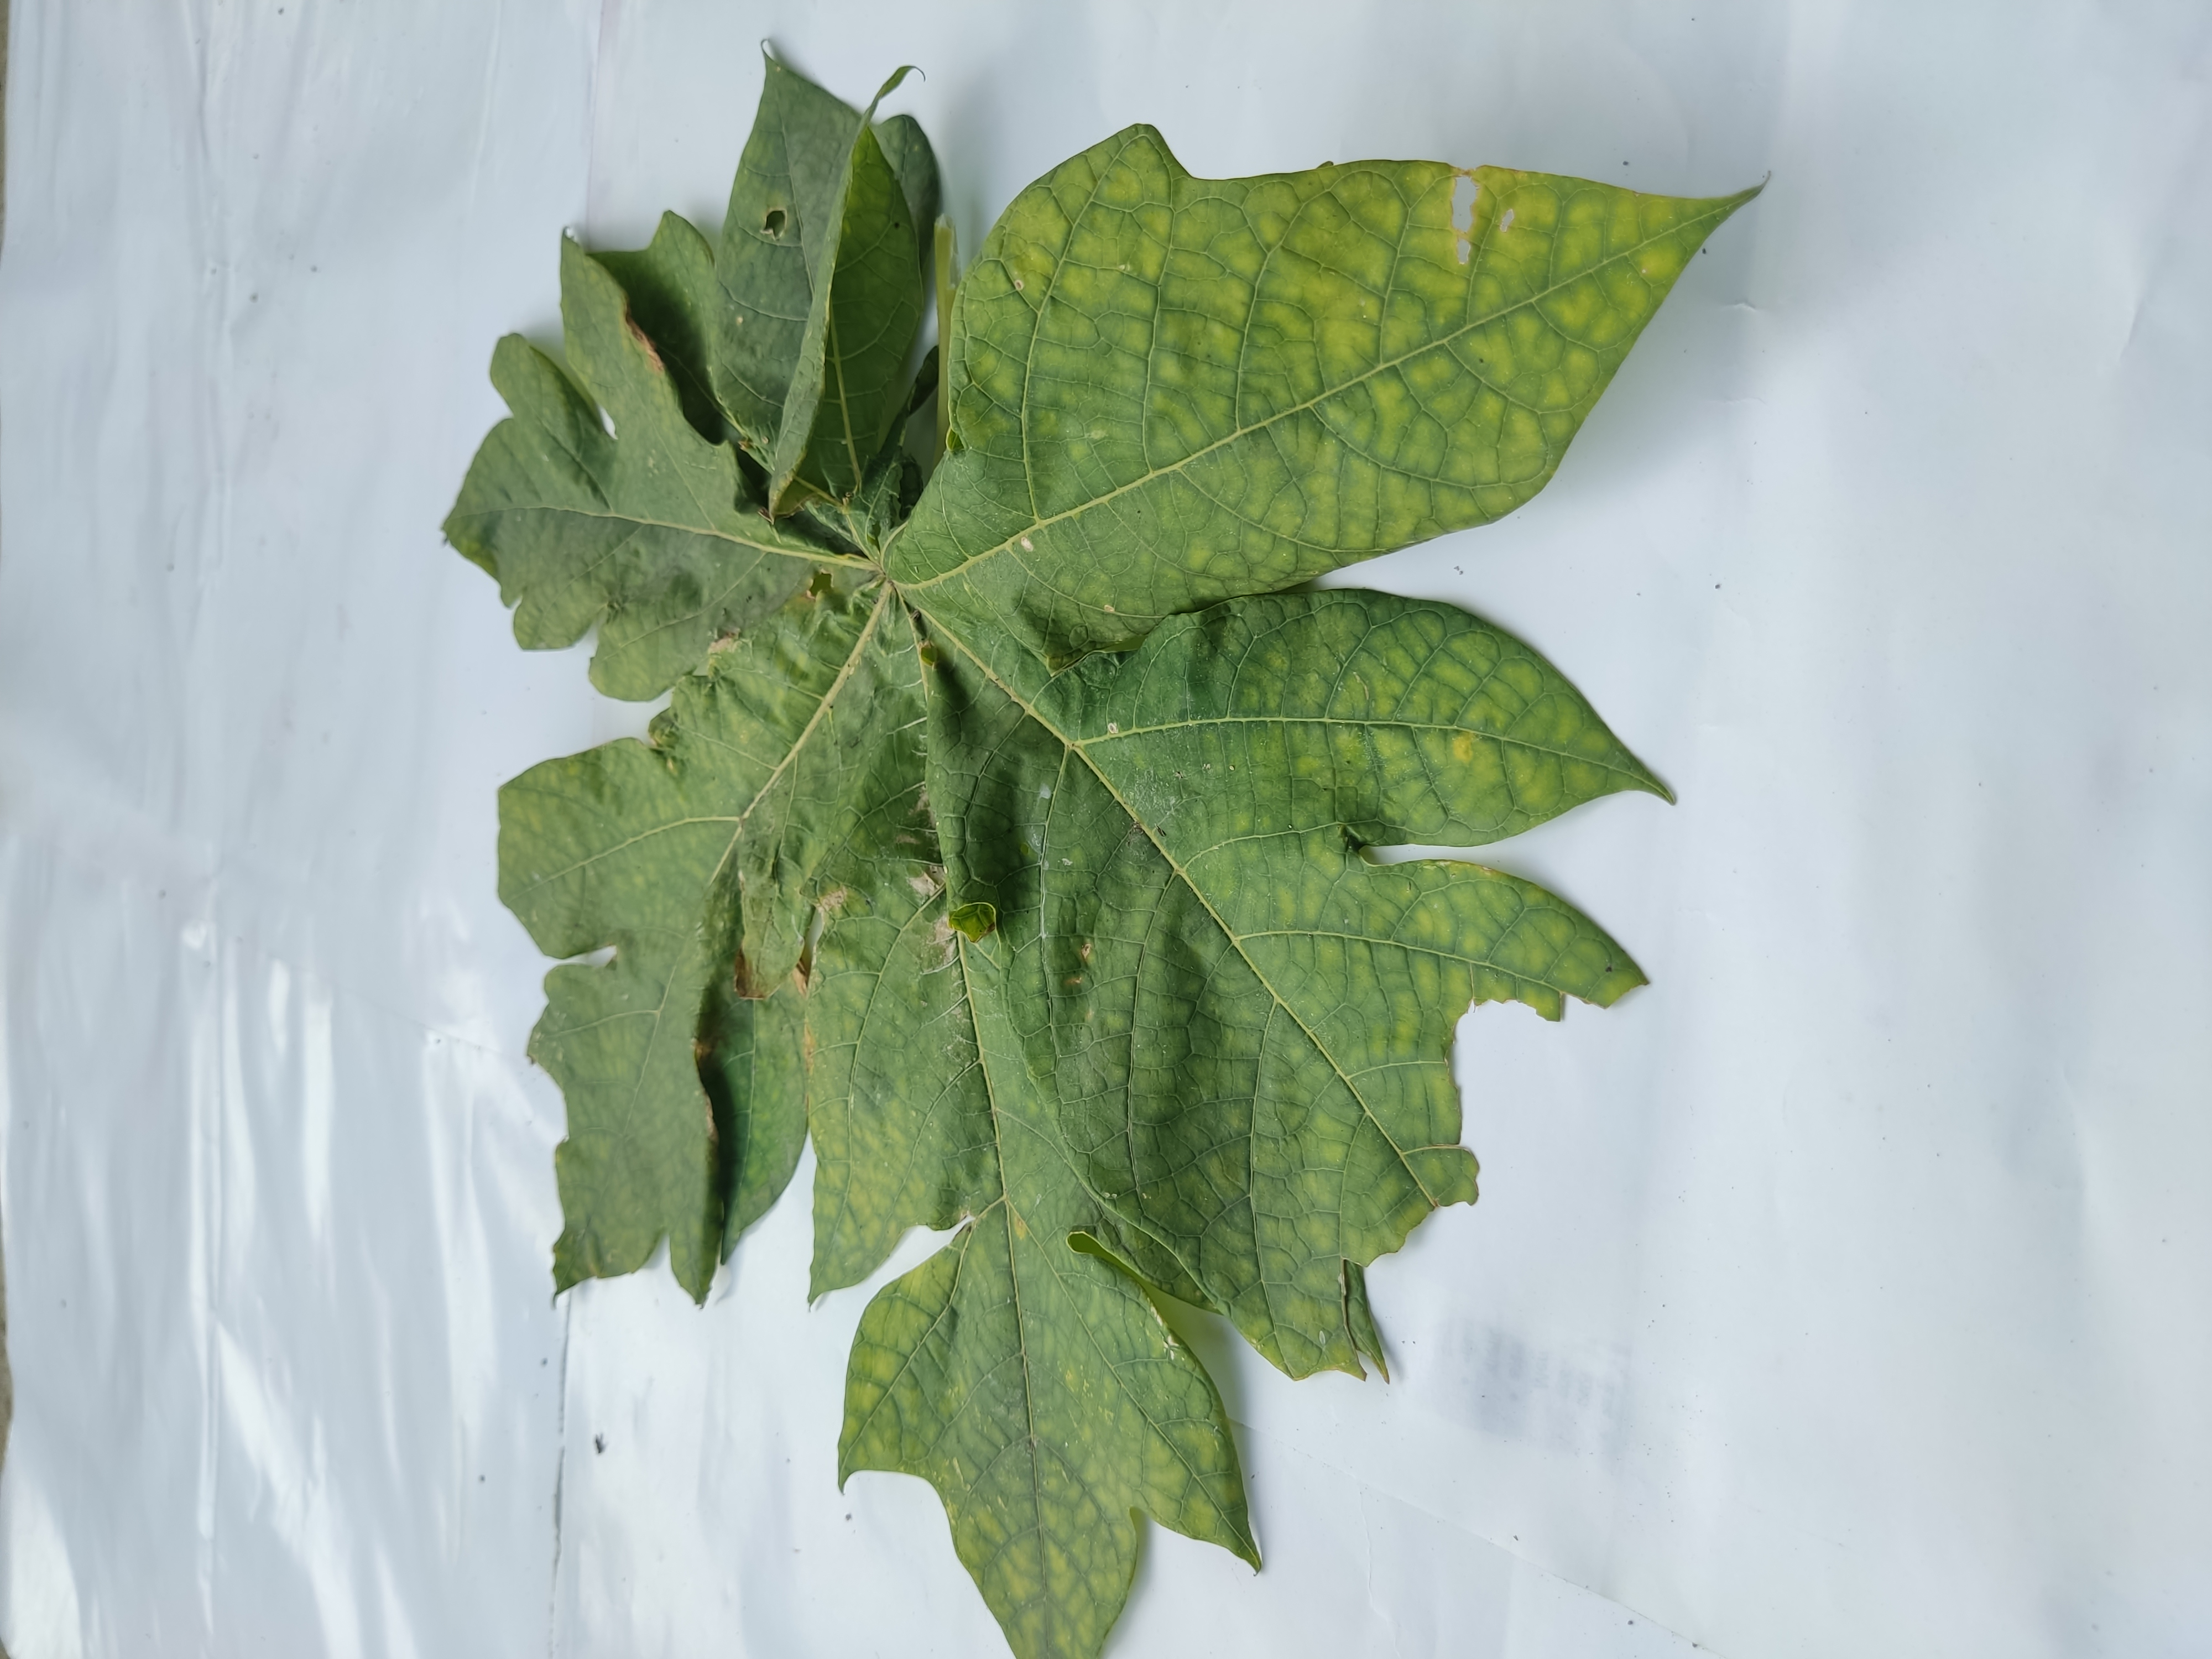
Label: Ring Spot